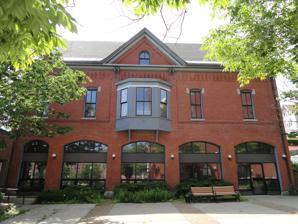
Building: Lake Street Fire Station
Country: United States of America
Year built: 1884
United States historic place Lake Street Fire Station U.S. National Register of Historic Places U.S. Historic district Contributing property Show map of Massachusetts Show map of the United States Location 2 Lake Street, Gardner, Massachusetts Coordinates 42°34′37″N 71°59′42″W / 42.57694°N 71.99500°W / 42.57694; -71.99500 Built 1884 Architectural style Italianate Part of West Gardner Square Historic District ( ID85003185 ) NRHP reference No. 80001676 Significant dates Added to NRHP March 25, 1980 Designated CP December 30, 1985 The Lake Street Fire Station is an historic fire station in Gardner, Massachusetts .  Built in 1884 to house a school and a fire company, it served as a school for just a few years, and as a fire station until the 1980s.  It is architecturally distinguished as a good local example of late Victorian architecture.  The building was listed on the National Register of Historic Places in 1980, and included in the West Gardner Square Historic District in 1985. Description and history The former Lake Street Fire Station is located in downtown Gardner, occupying a parcel of land between Richmond and Central Streets, facing east toward a plaza that was once part of Lake Street, and the former Heywood-Wakefield Company Complex .  It is a 2-1/2 story masonry structure, built out of red brick and covered by a gabled roof.  Its ground floor main facade has four former equipment bays, now filled with large multipane windows and the building's current main entrance, and a former pedestrian entrance at the left.  Each of these openings has a segmented-arch top, formed out of soldier bricks.  The center bay has a projecting wood-frame oriel window, with a gable in the roof line above.  The flanking windows are narrower, with segmented-arch openings that have shoulders and lintels of stone, and arches of soldier bricks. The fire station was built in 1884, and originally housed a school on the second floor, which moved out in 1890.  It also had a small lockup in the basement, which was later converted to a boiler room.  The station originally had four bays for firetrucks, and a tower for drying hoses. The tower has been removed, and a modern addition added three truck bays to its left side (now housing the local visitors center). See also National Register of Historic Places listings in Worcester County, Massachusetts References